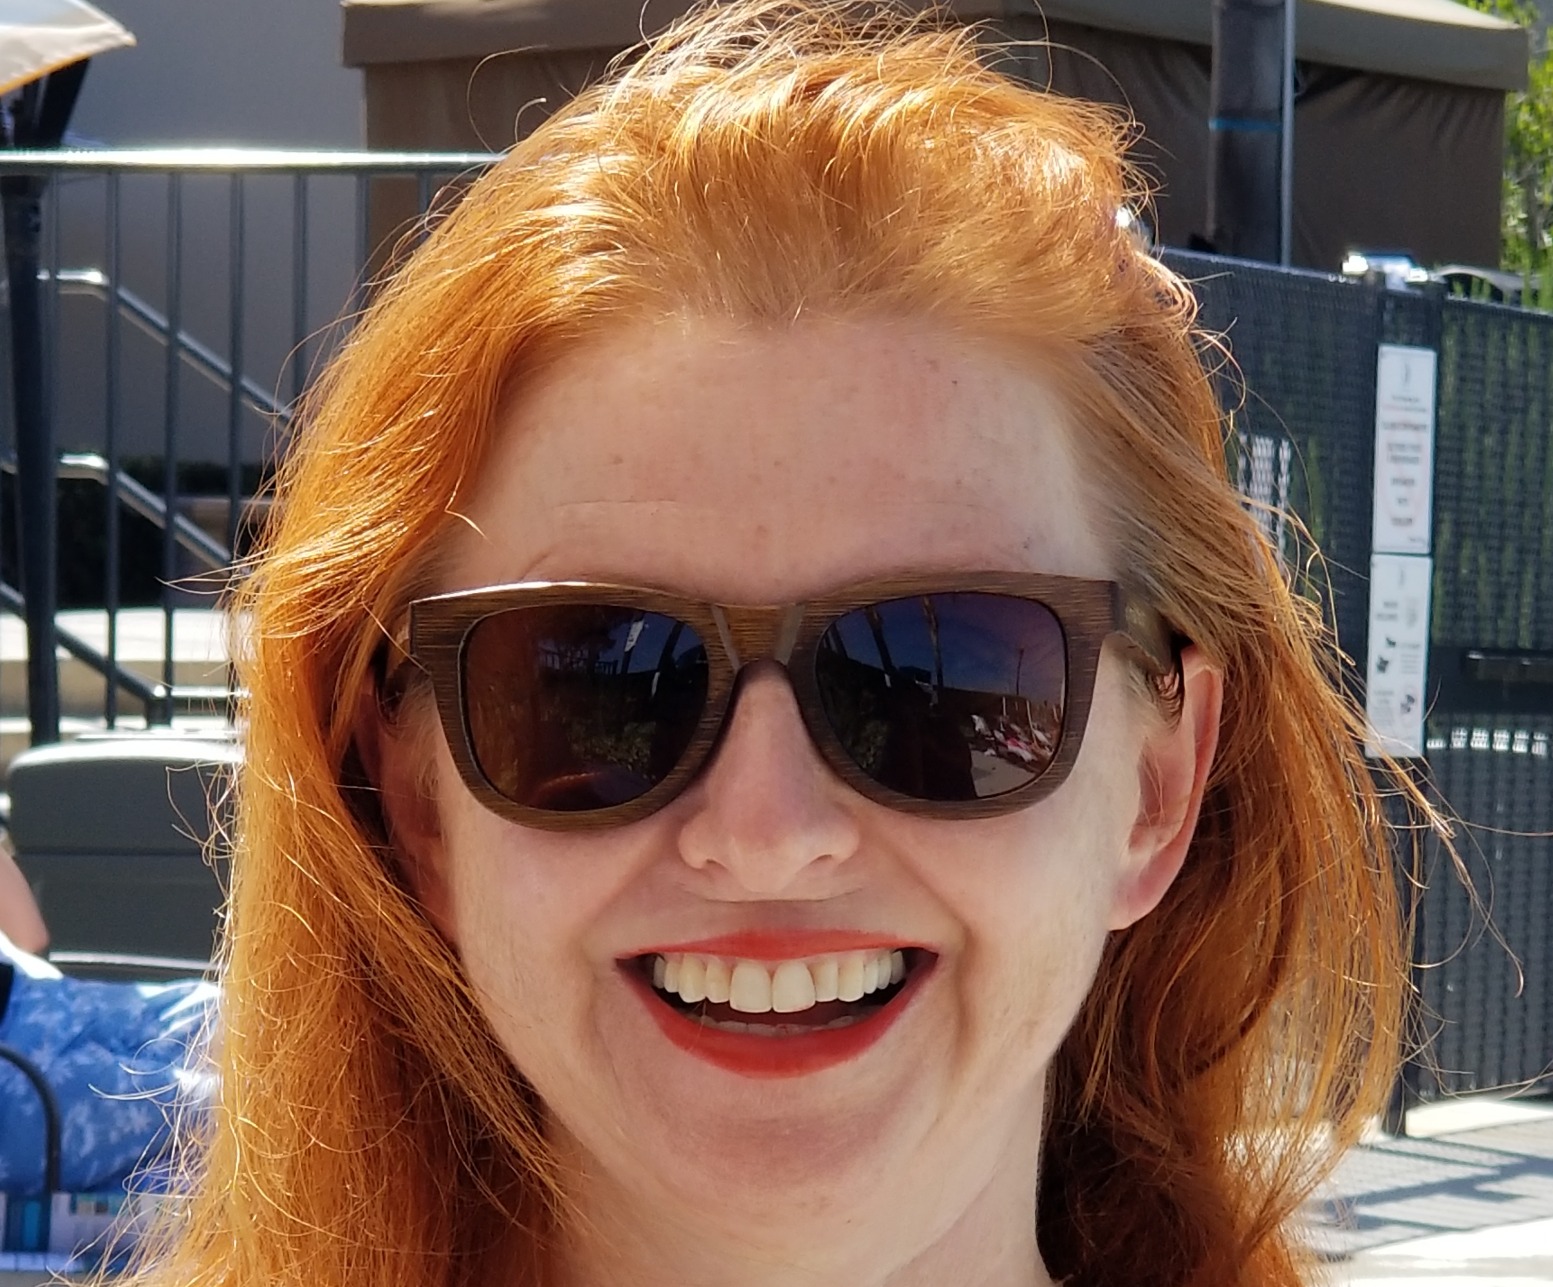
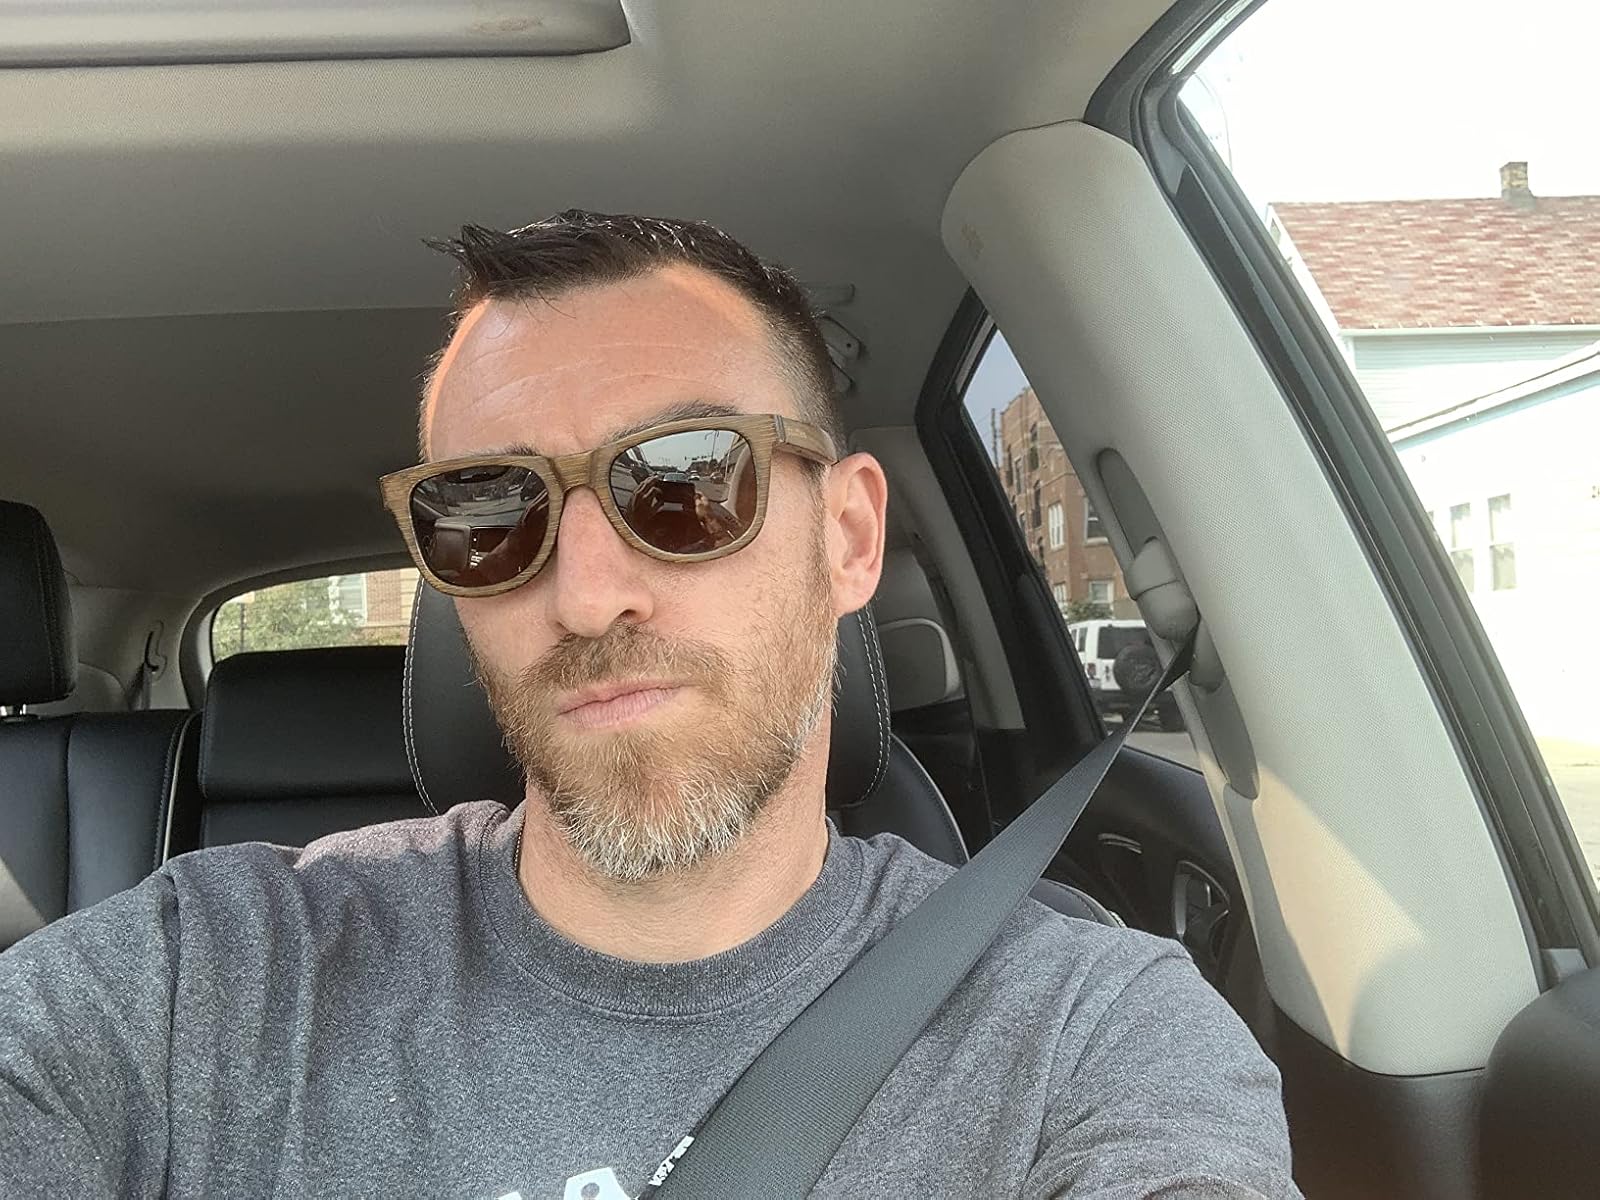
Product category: accessories_sunglasses
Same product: yes